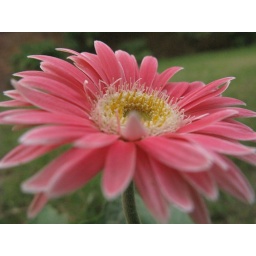
pink flower in my garden